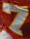
Number: 7